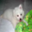
Label: dog